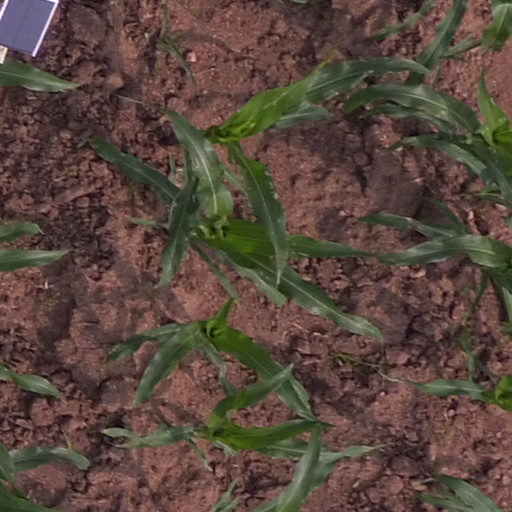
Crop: maize; corn